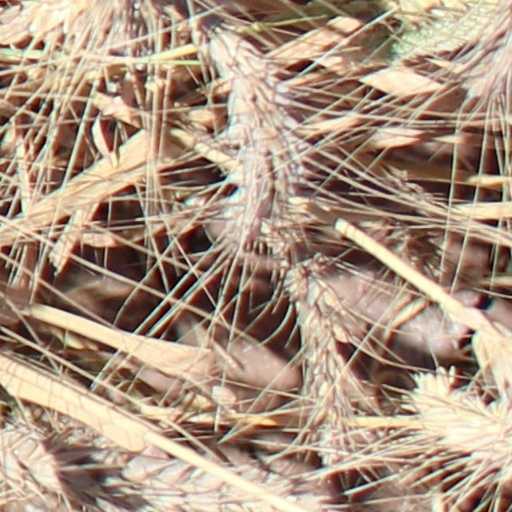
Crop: wheat